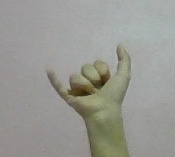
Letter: ya